Beemer, Nebraska

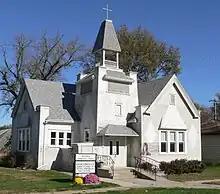
Original site of the Congregational Church

The first settlers of European descent arrived in the Beemer area by prairie schooner in 1864, seeking land under the Homestead Act. The new inhabitants built dugouts, sod houses, and, eventually, log cabins. The earliest settlers in Beemer Township included M. Brayrerton, George Graham, Joseph S. Emley, Robert Fehlmann, Dr. H.H. Howe, Howard Howe, James and Michael McNamara, Judge Newburn, the Rabe family, W.S. Schneald, William Sharp and two sons Martin and Silas, Casper Schifferns, David Simons, Wm. A. Smith, J.E. Spencer, Benjamin Ewing, John Wagaoner, Henry White, James Wilson, and William Witte.